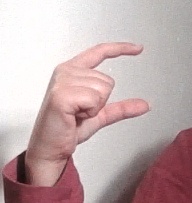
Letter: dal